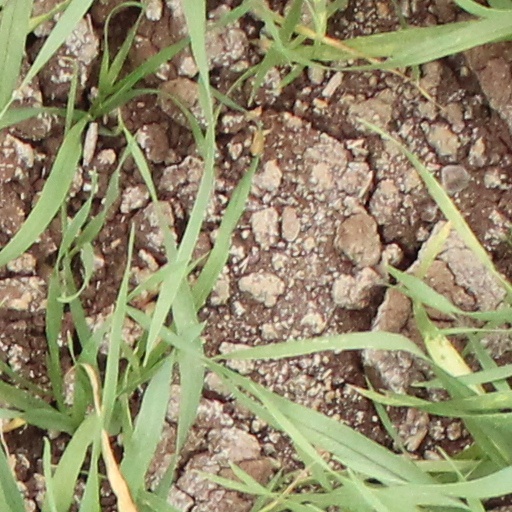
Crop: wheat